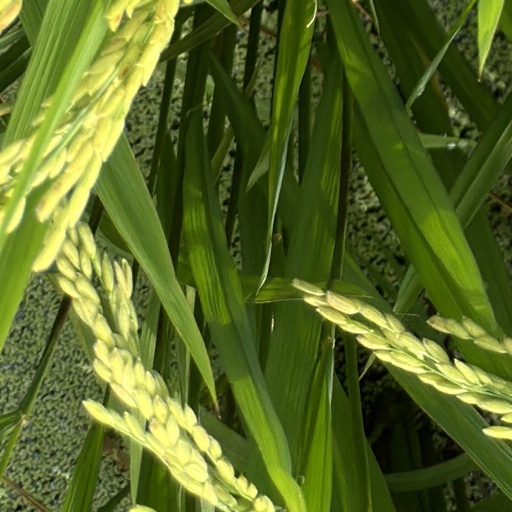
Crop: rice